Sandby Church

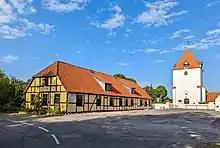
The rectory next to the church.

The auricular Baroque altarpiece (originally an epitaph) and the pulpit and canopy, both from c. 1635, are probably the work of Hans Gudewerth the Younger (died 1671). Both finely decorated pieces have been carved with unusual skill. The pulpit has images of the Fall, Noah's Ark, the Resurrection and the Ascension of Jesus. The granite font is Romanesque. There is a bell from the Middle Ages and one cast in 1567.